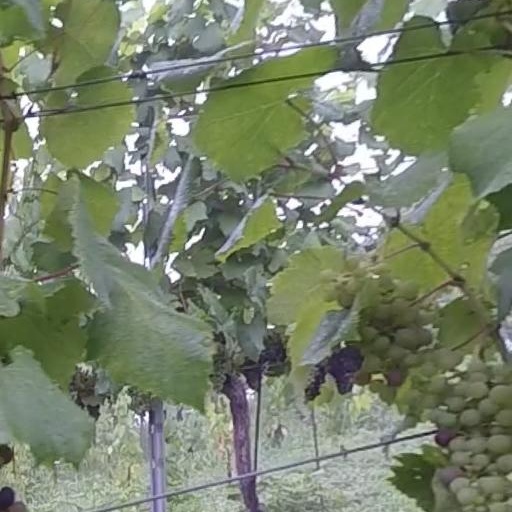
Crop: grape